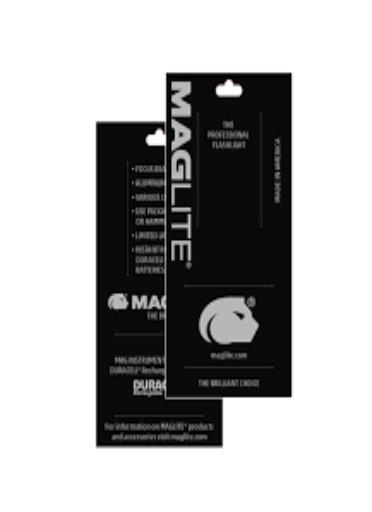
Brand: maglite
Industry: Necessities